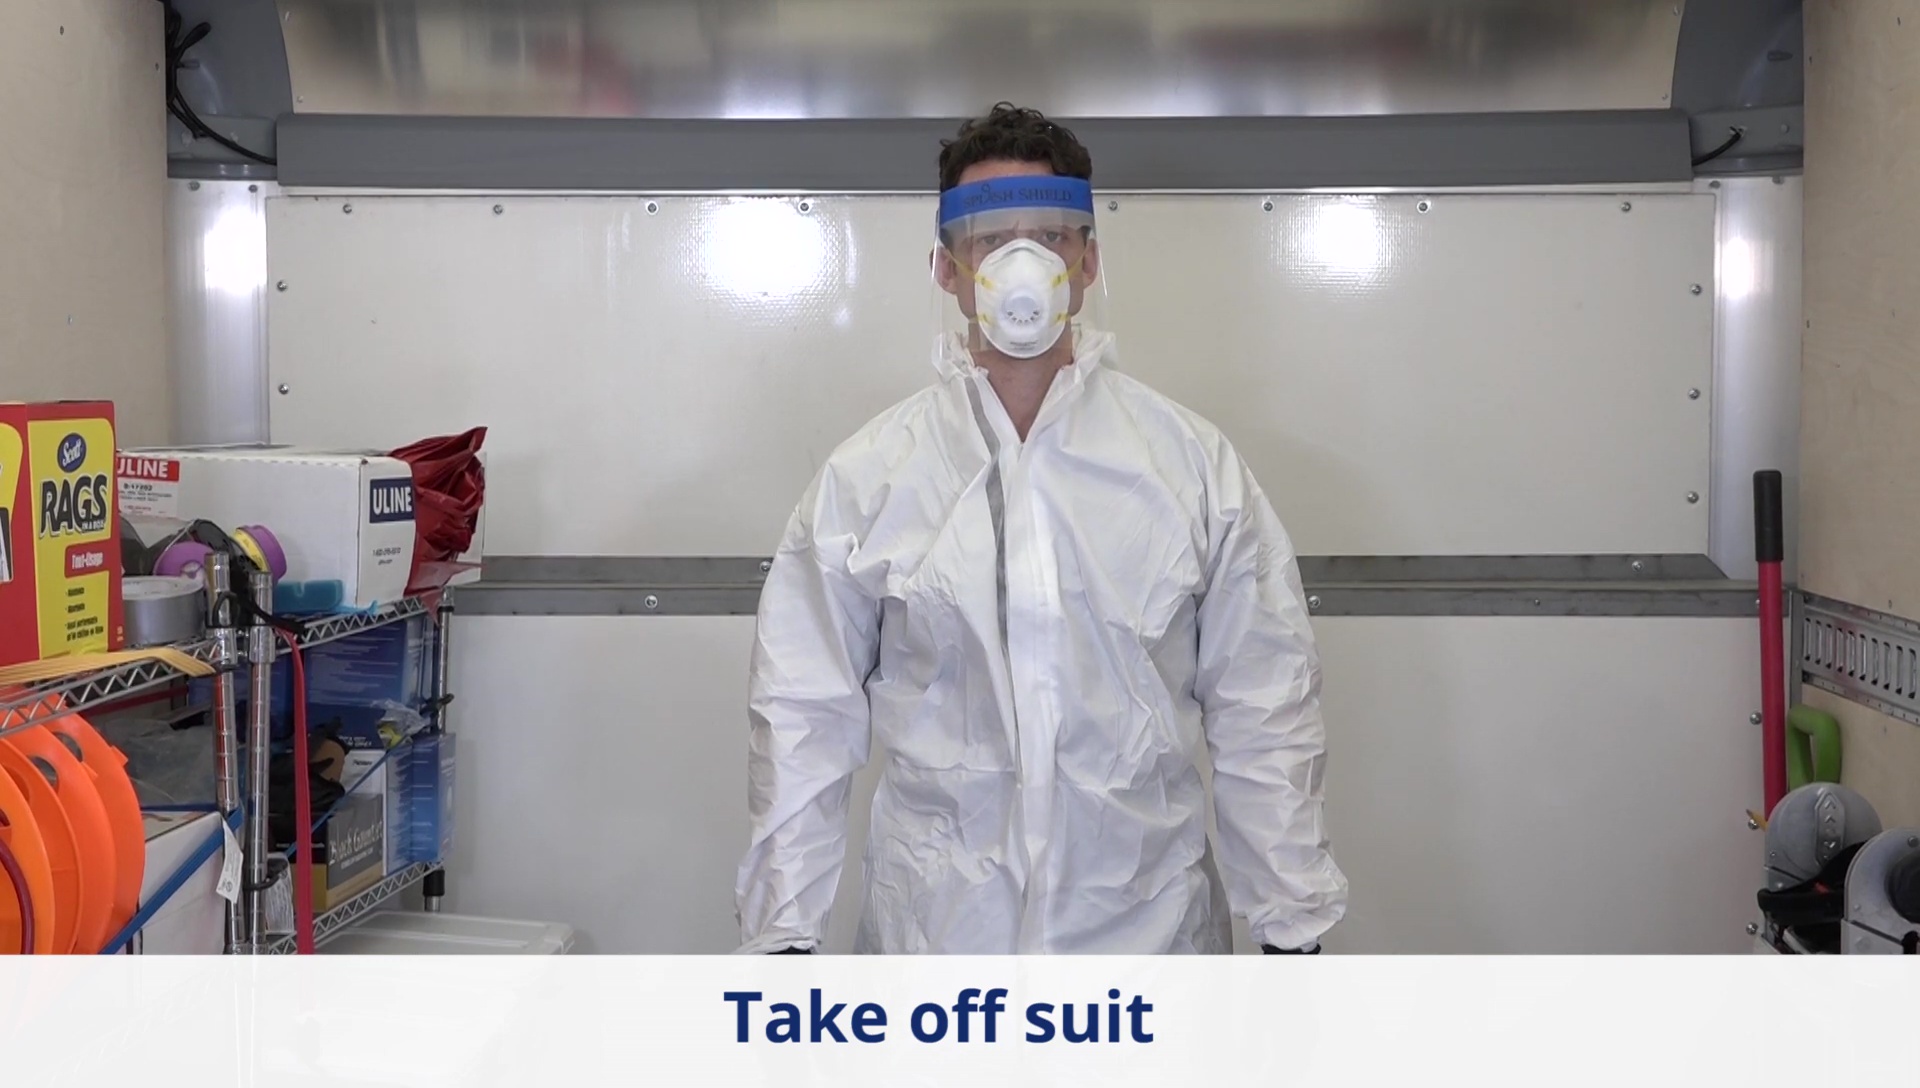
Objects detected:
Mask
Face_Shield
Coverall